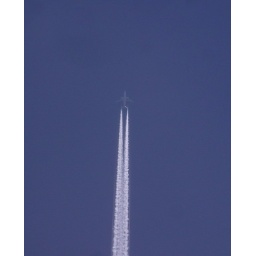
plane above the new forest